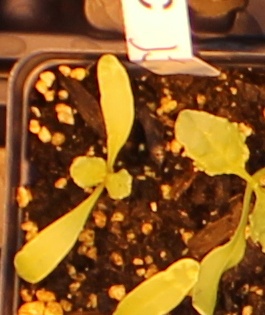
Label: Sugar beet